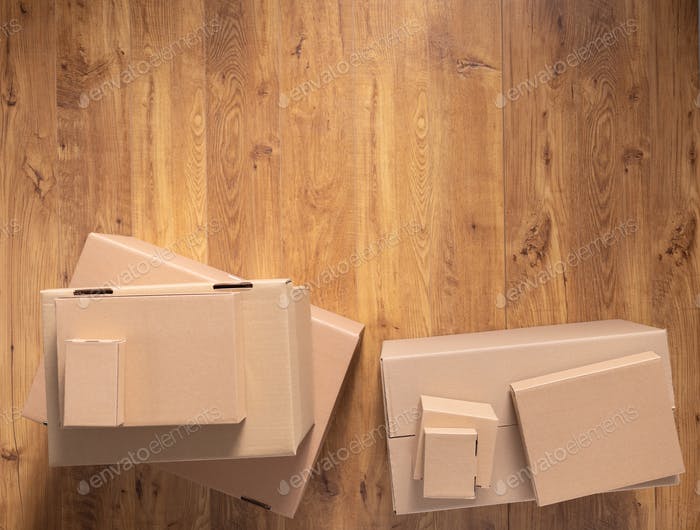
Label: cardboard